Pearl Harbor Aviation Museum

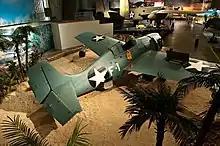
F4F-3 Wildcat on display representing Cactus Air during the Battle of Guadalcanal

In 2008, the Hawaii Pacific University documentary and corporate video class completed development of a 12-minute film titled "East, Wind, Rain" to replace the older film shown to visitors at the museum. The film explains the surprise attack on Pearl Harbor to museum guests and won the 2010 Pixie Gold Award from American Pixel Academy.